National Register of Historic Places

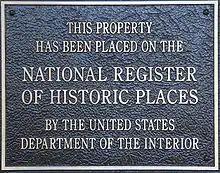
A typical plaque found on properties listed in the National Register of Historic Places

A multiple property submission (MPS) is a thematic group listing of the National Register of Historic Places that consists of related properties that share a common theme and can be submitted as a group. Multiple property submissions must satisfy certain basic criteria for the group of properties to be included in the National Register.